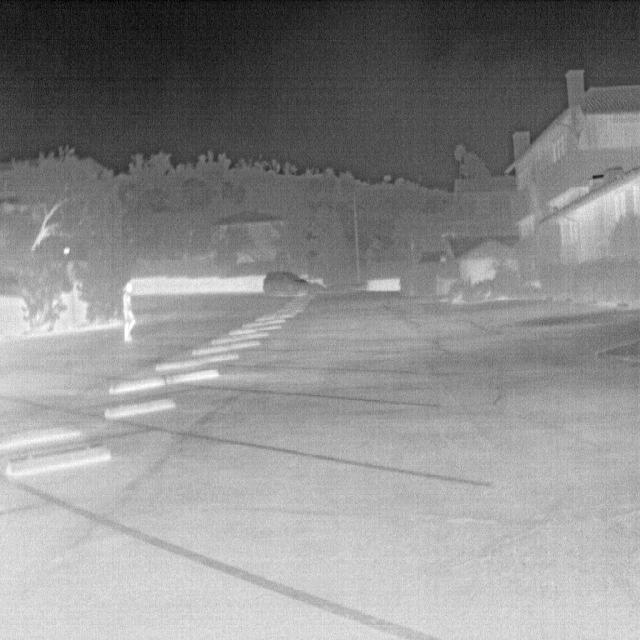
Detected objects:
label: person